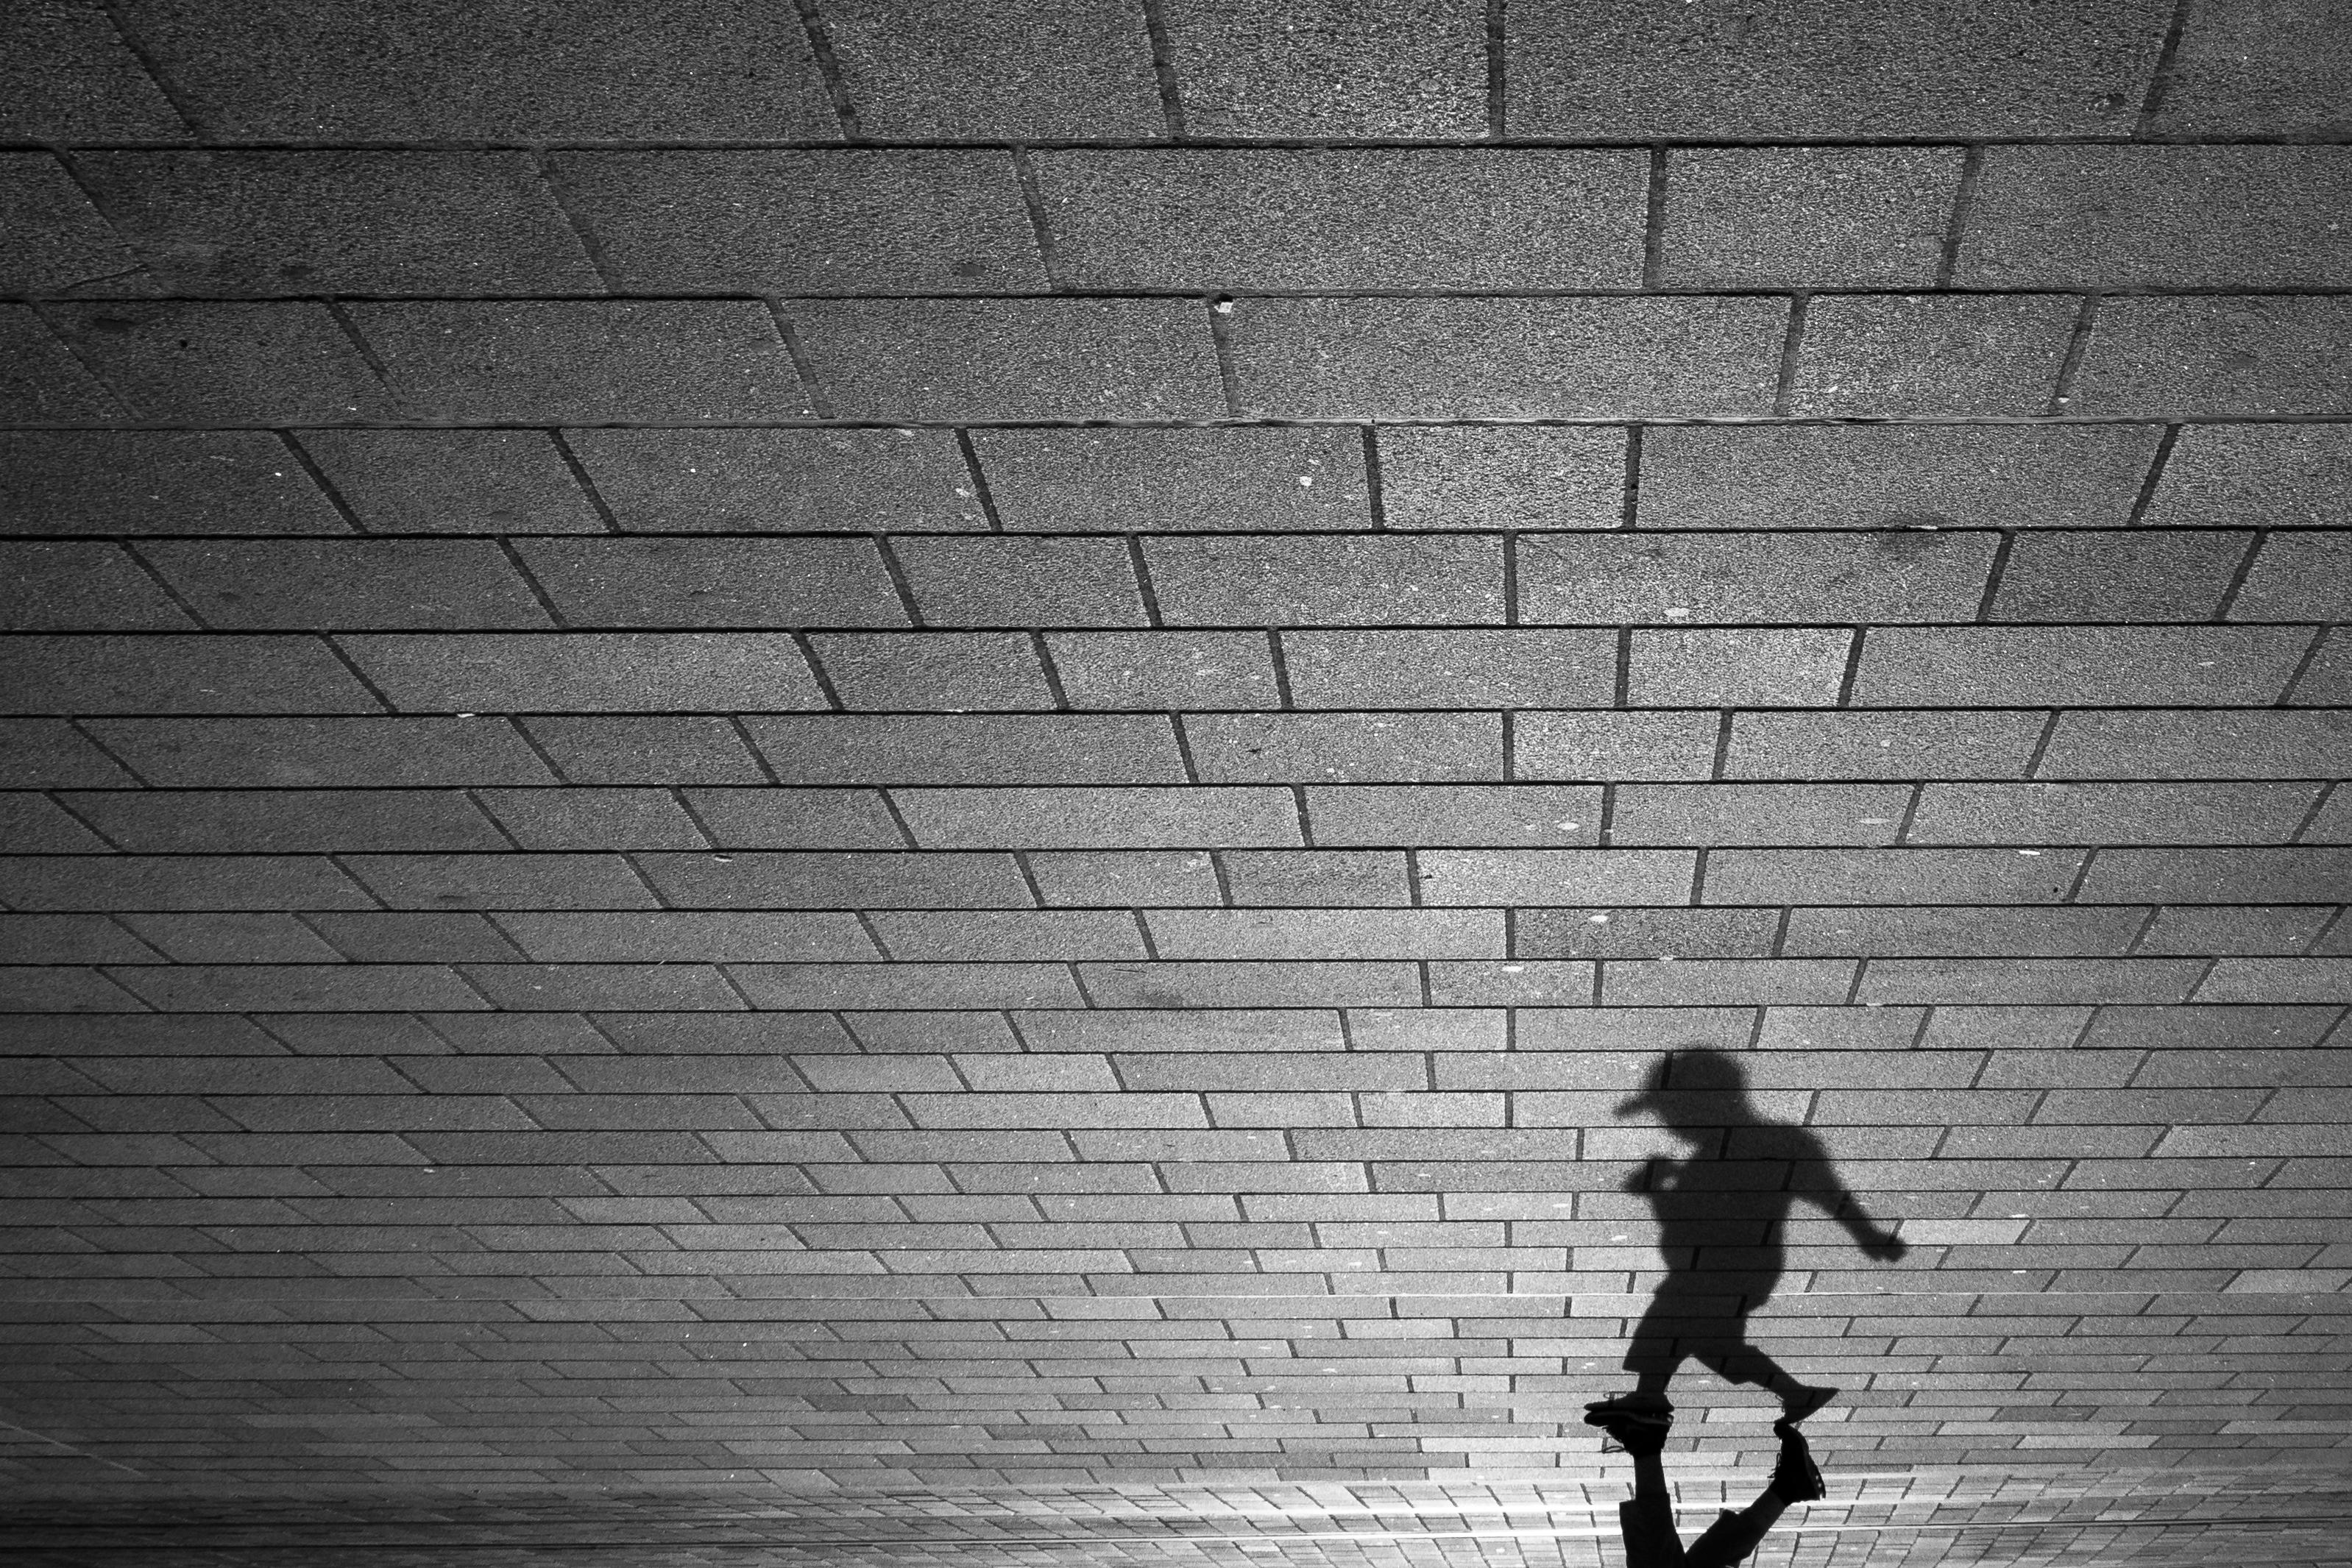
pedestrian, walking, light, black and white, people, white, street, texture, floor, boy, shade, city, wall, explore, line, young, square, shadow, darkness, black, monochrome, brick, material, teenager, streetphotography, flickr, bw, blackandwhite, project, candid, creativecommons, stadt, backlight, germany, deutschland, sw, scene, bayern, bavaria, schwarzweis, schatten, jung, 32, menschen, strase, unposed, ungestellt, strasenfotografie, platz, junge, gegenlicht, passant, 365, 366, augsburg, negativerraum, project365, projekt, szene, negativespace, photoaday, pictureaday, project366, streettog, tog, zweisichtde, zweisichtig, querformat, landscapeformat, sonydscrx100ii, sonyrx100ii, flanieren, gehen, schlendern, spazieren, strolling, jugendlicher, adolescent, pedestrianprecinct, pedestrianzone, fusg ngerzone, fusg nger, road surface, monochrome photography